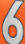
Number: 6